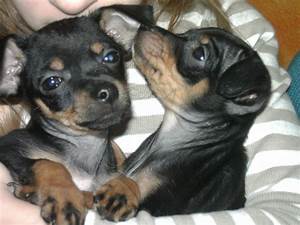
Label: dog